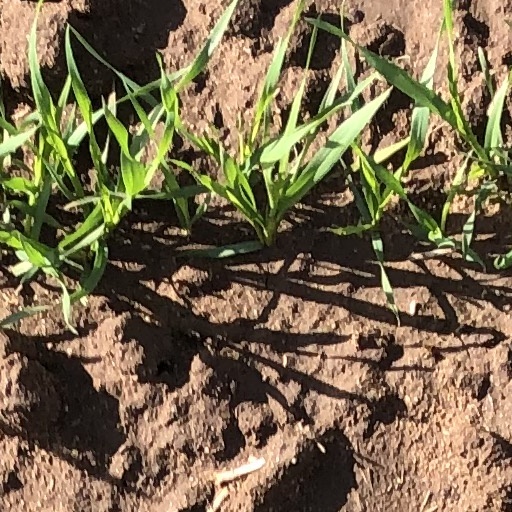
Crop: wheat